River Falls, Wisconsin

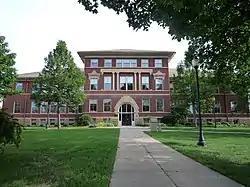
South Hall, on the University of Wisconsin-River Falls campus, is on the National Register of Historic Places.

River Falls is a city in Pierce and St. Croix counties in the U.S. state of Wisconsin. It is located mostly within the town of River Falls, and adjacent to the town of Kinnickinnic in St. Croix County. River Falls is the most populous city in Pierce County. The population was 16,182 at the 2020 census, with 12,546 residing in Pierce County and 3,636 in St. Croix County. It is part of the Minneapolis–St. Paul metropolitan area and located approximately east of the center of that region.